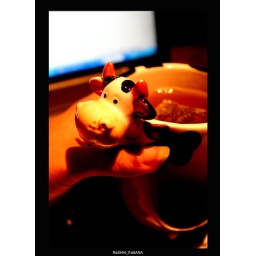
its 7 C out there.so i m sitting at home ..Drinking in my Fav Cow mug ..just doing nothing....